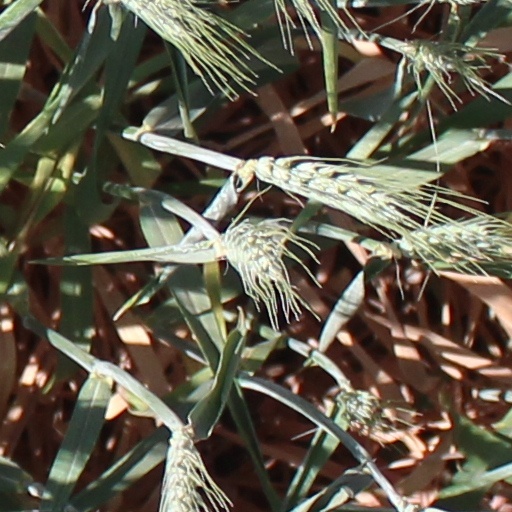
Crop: wheat